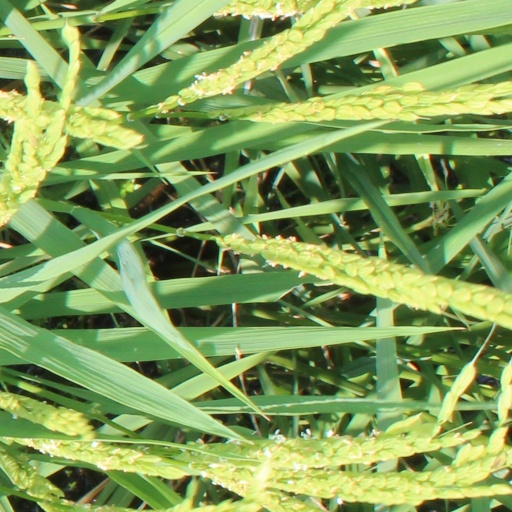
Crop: rice